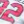
Number: 2